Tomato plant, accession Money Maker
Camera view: horizontal (90 deg, fisheye); turntable rotation: 180 degrees
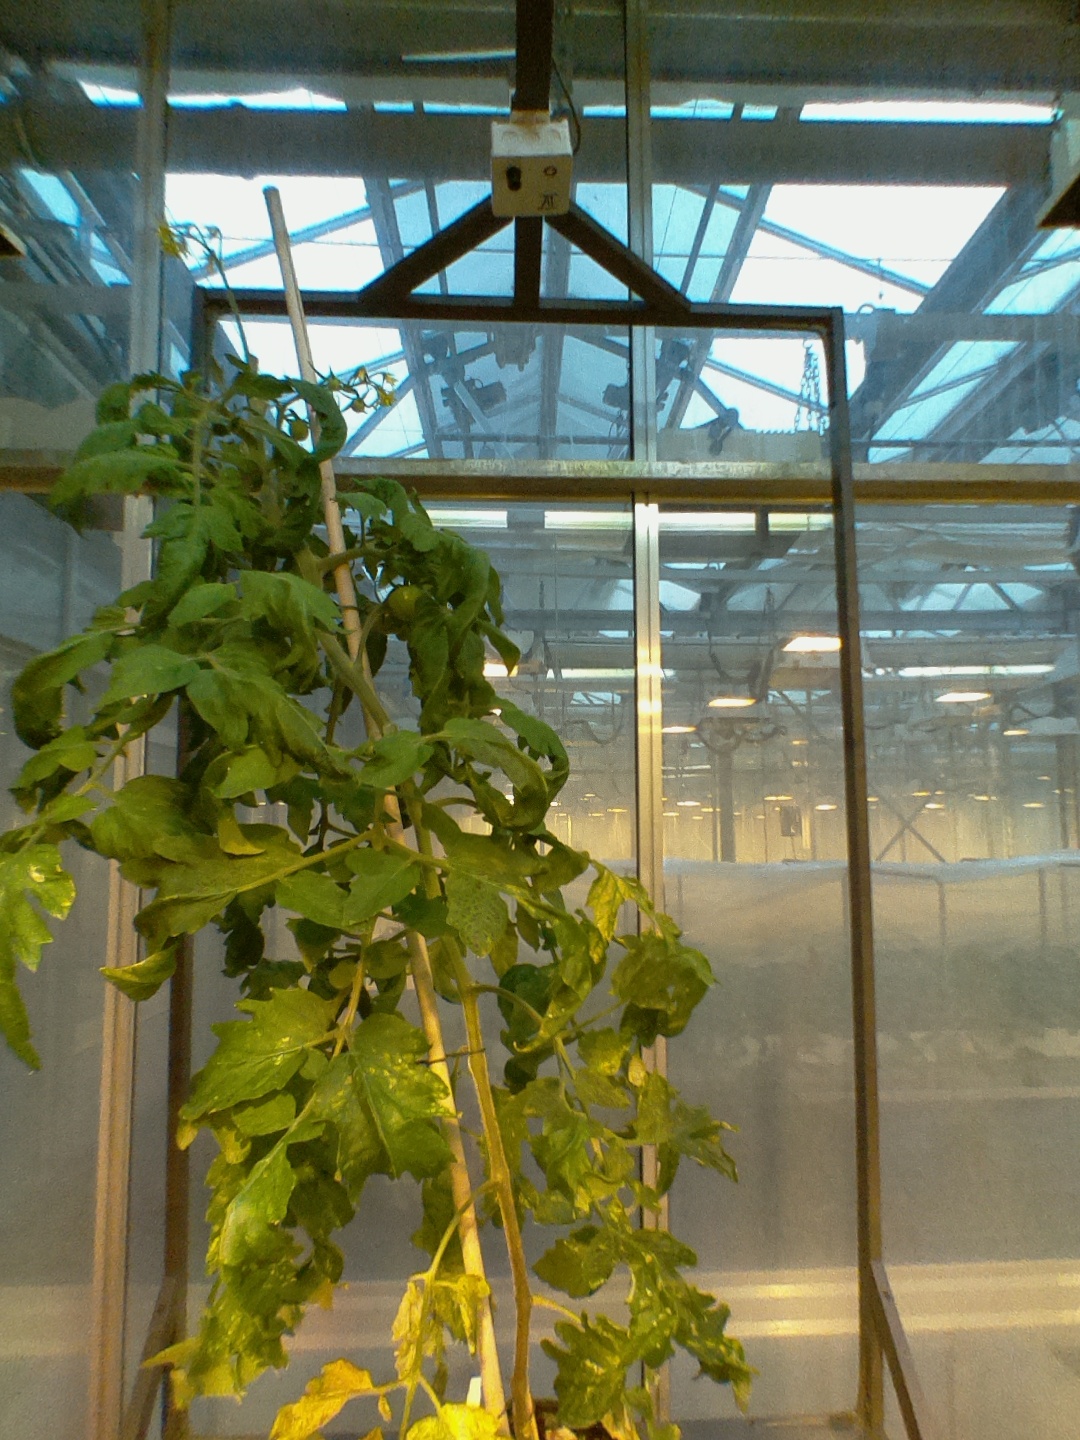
BBCH growth stage 71: 10%-20% of final fruit size